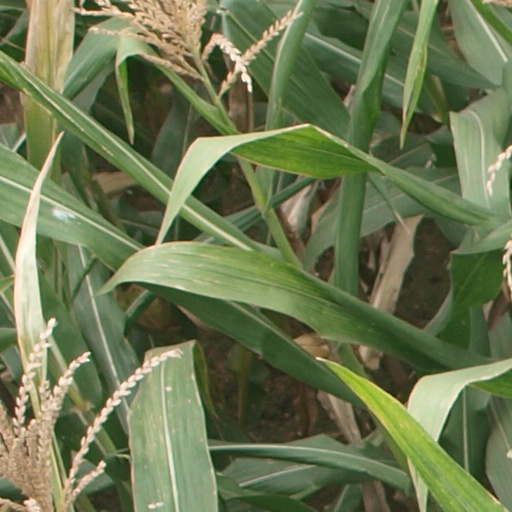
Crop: maize; corn